Pear

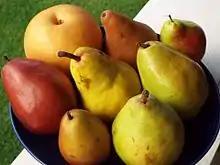
(Left to right, top to bottom) Korean pear, Bosc pear, Forelle pear, red D'Anjou pear, Bartlett pear, green D'Anjou pear, Seckel pear, Comice pear

Pear cultivation in temperate climates extends to the remotest antiquity, and evidence exists of its use as a food since prehistoric times. Many traces have been found in prehistoric pile dwellings around Lake Zurich. Pears were cultivated in China as early as 2000 BC. An article on Pear tree cultivation in Spain is brought down in Ibn al-'Awwam's 12th-century agricultural work, "Book on Agriculture".